Michael Bakalis

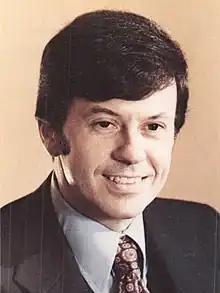
Official portrait, circa 1977

Michael J. Bakalis (born March 23, 1938) is an American educator, academic administrator, and politician. He was the Democratic nominee for Governor of Illinois in 1978, losing to incumbent Republican governor James R. Thompson.